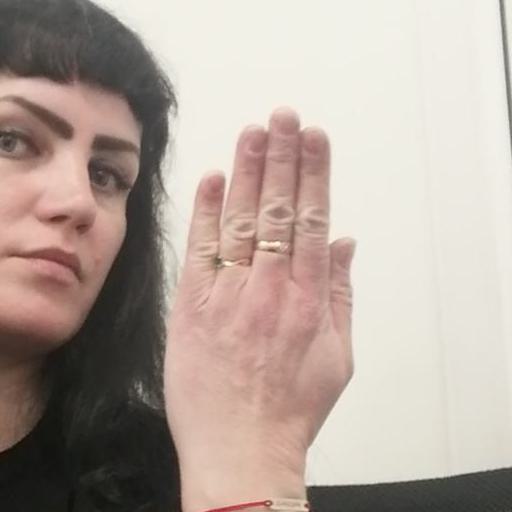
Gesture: stop_inverted